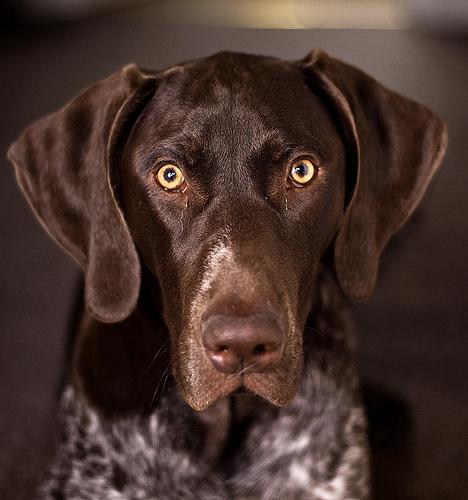
Breed: german shorthaired